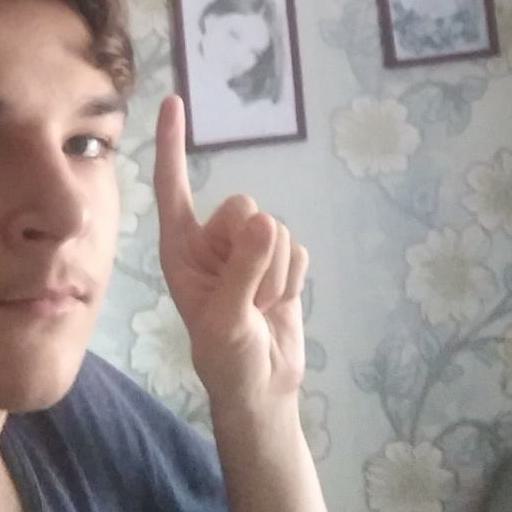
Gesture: one